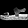
Label: Sandal